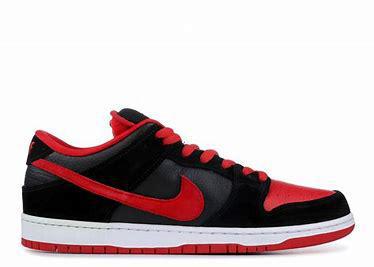
Brand: Nike
Model: SB Dunk Pro